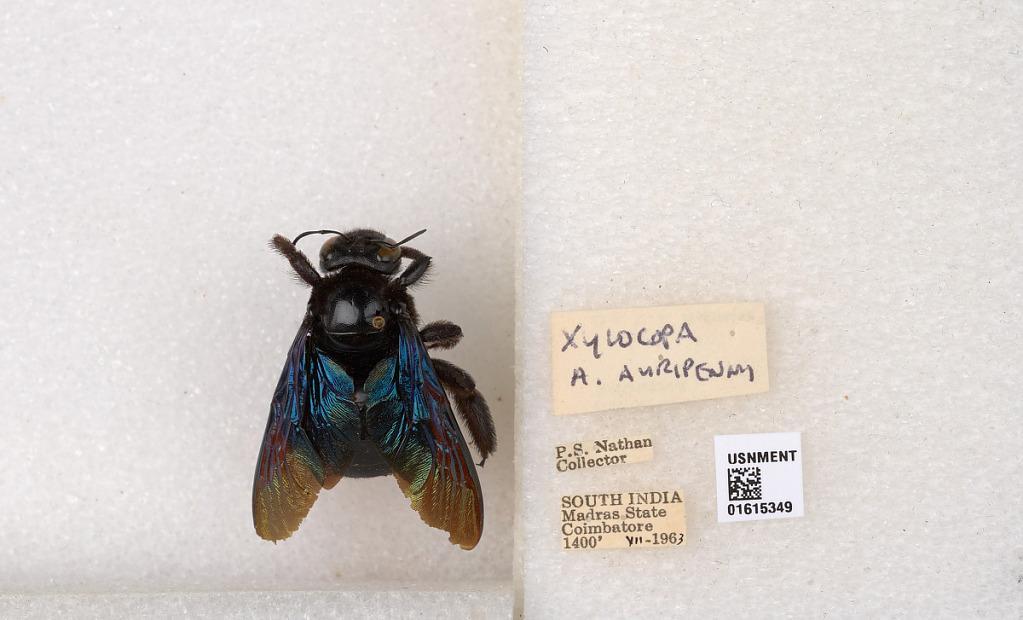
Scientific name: Xylocopa (Biluna) auripennis auripennis Lepeletier
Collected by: P. Nathan
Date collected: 1963-7-1
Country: India
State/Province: Tamil Nadu
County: Coimbatore
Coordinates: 10.9955, 76.9034